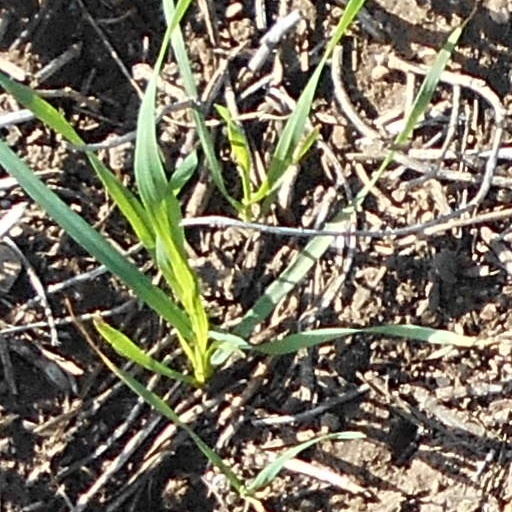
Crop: wheat